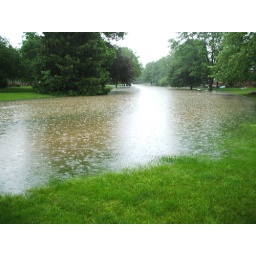
The street in front of our house